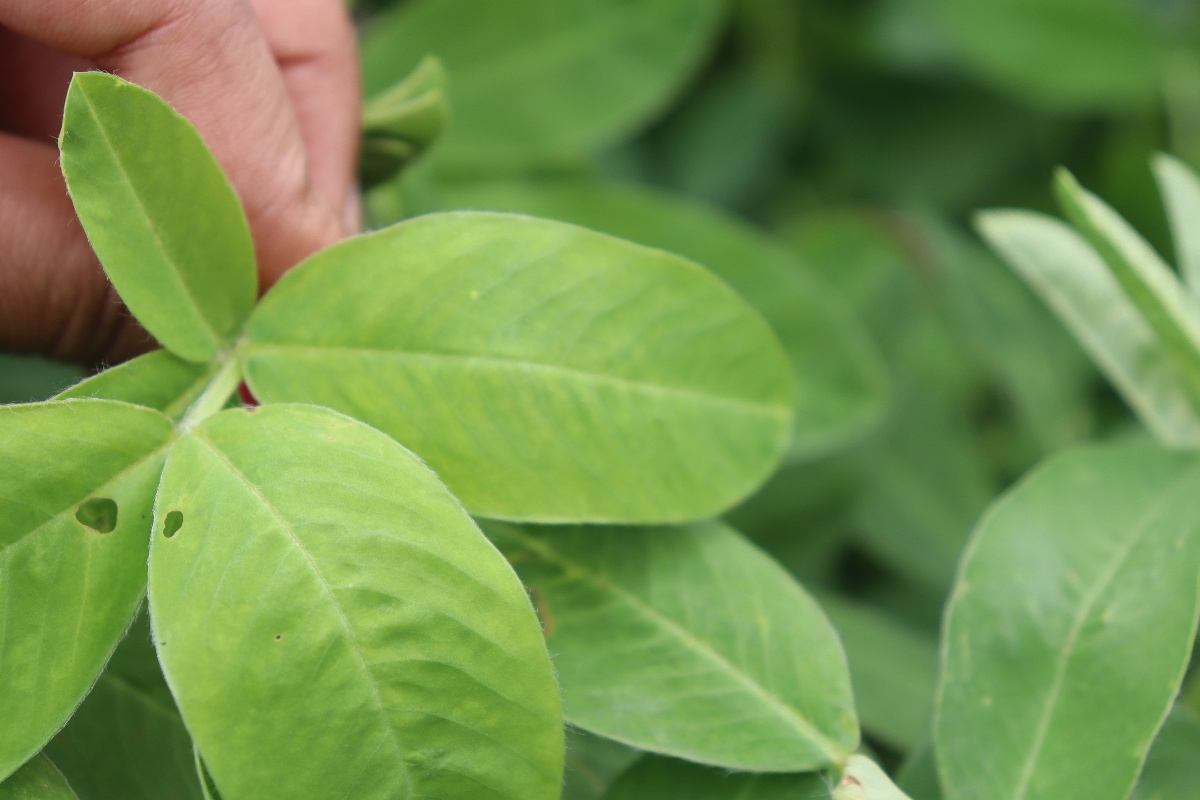
Label: early_leaf_spot